Martina Apartments

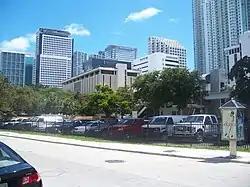

The Martina Apartments were a historic site in Miami, Florida. They were located at 1023 South Miami Avenue. On January 4, 1989, they were added to the U.S. National Register of Historic Places, but then they were demolished sometime before 2002.